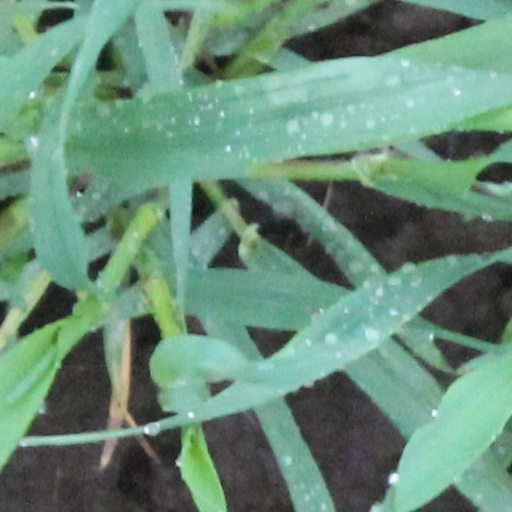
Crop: wheat